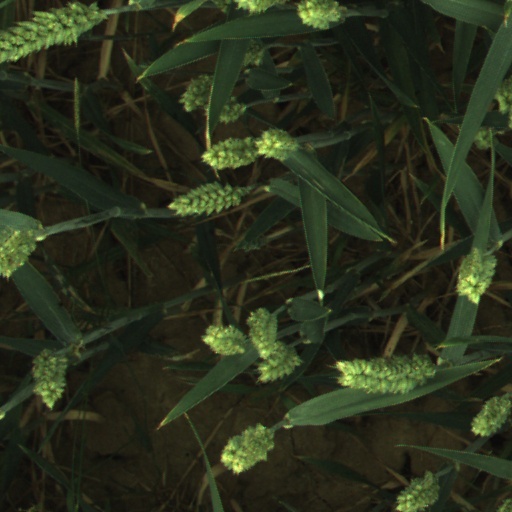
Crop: wheat